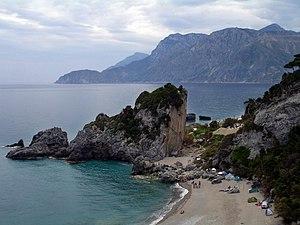
L’Eubée est la deuxième des îles grecques après la Crète par la superficie : elle est longue de 180 km pour 4 167 km² et compte 218 032 habitants. Située en mer Égée en face de l’Attique et de la Béotie, elle en est séparée par le détroit de l’Euripe. Avec l’île de Skyros, ainsi qu'une partie continentale, l'île forme le district régional d'Eubée de la périphérie de Grèce-Centrale.